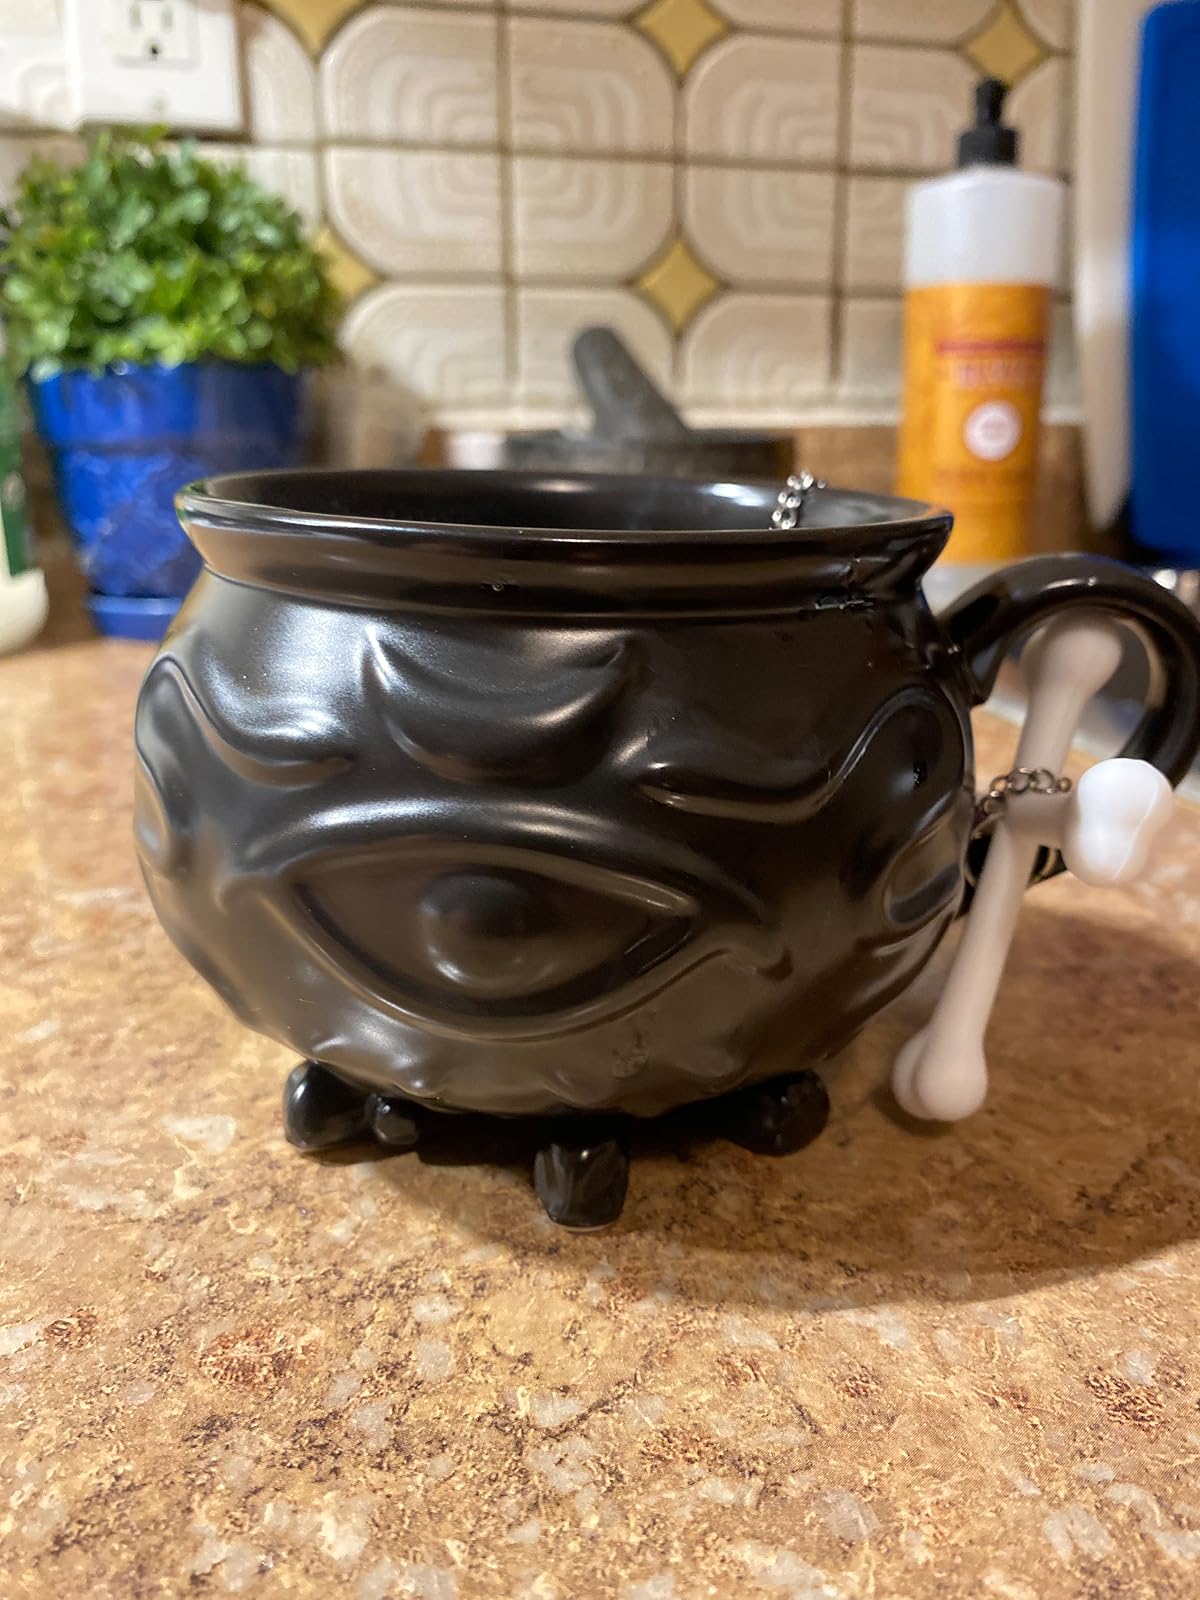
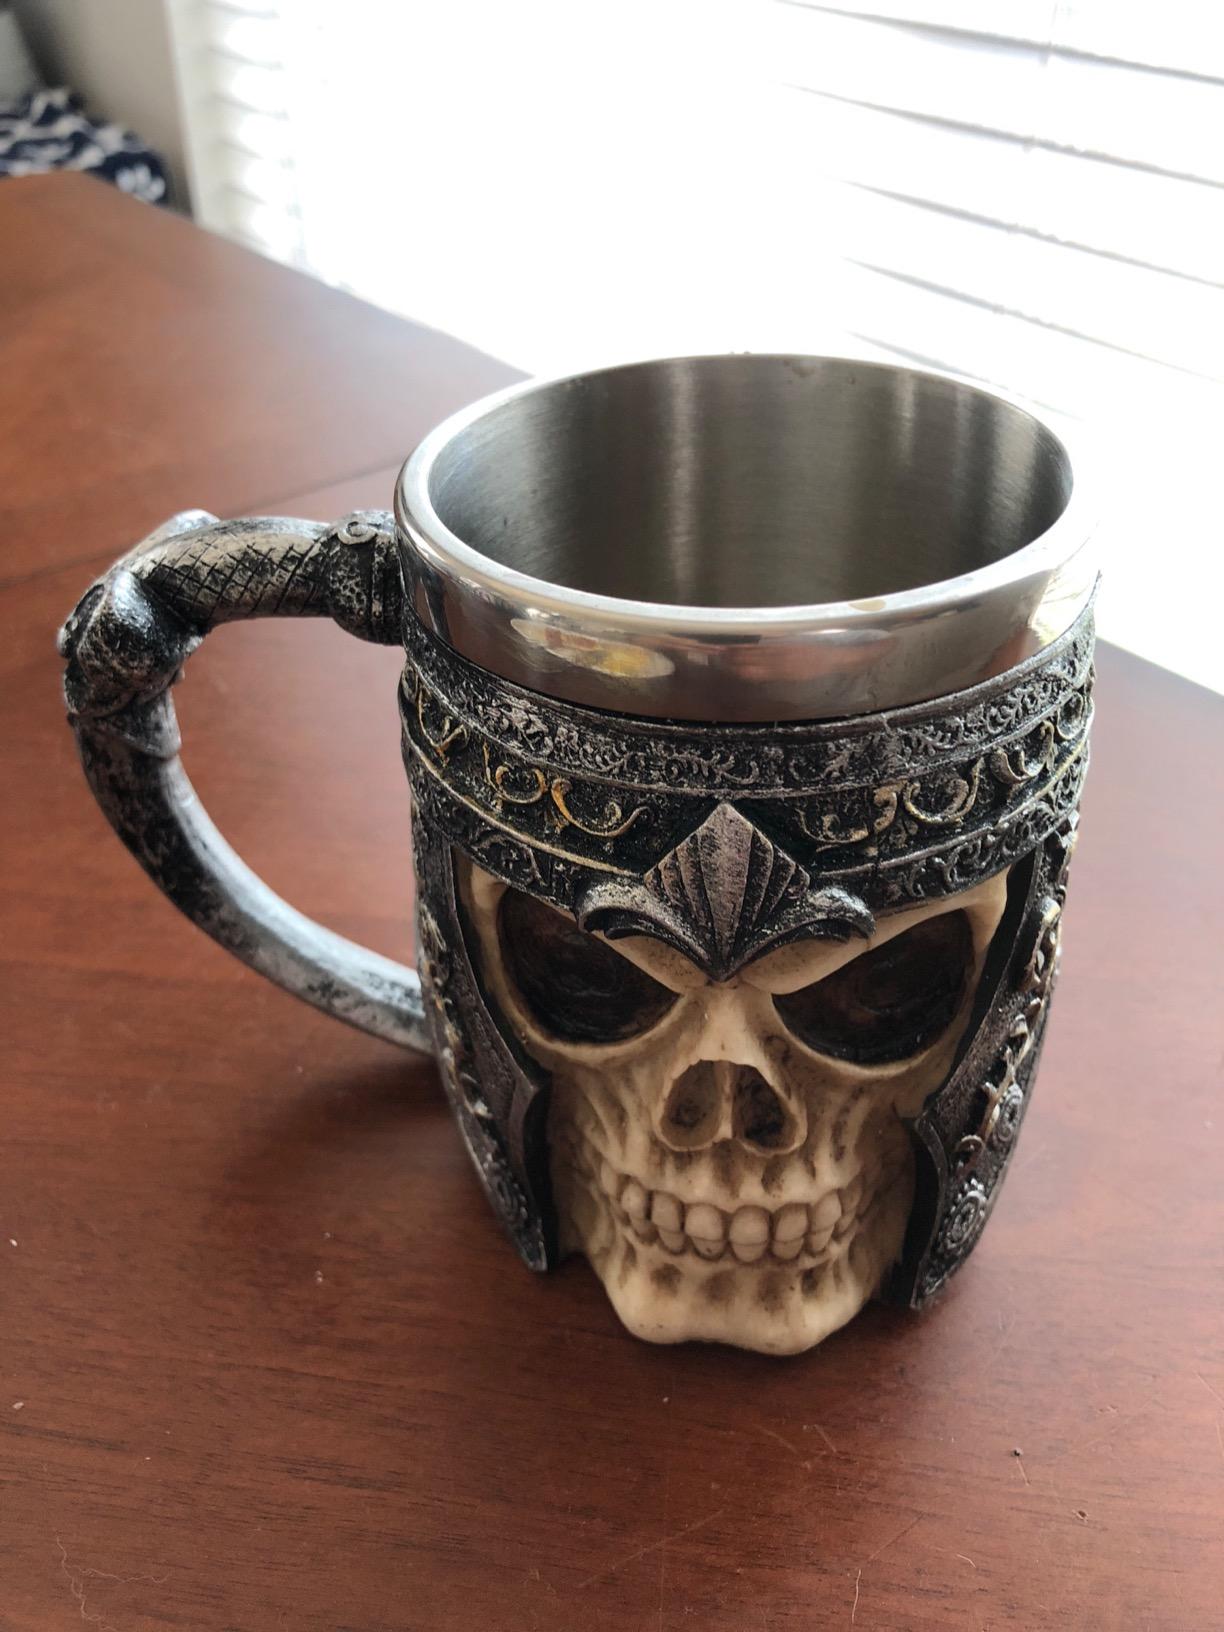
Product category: items_mug
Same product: no